Tinshill

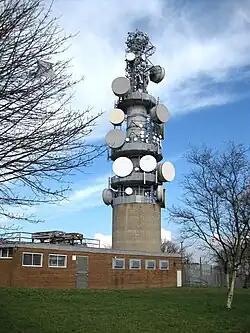
Tinshill BT Tower

Tinshill is made up of a mix of former and current local authority housing, as well as many privately built houses that were constructed around the time Tinshill estate was being developed. (Leodis Photograph ) A number of blocks of brick built council flats were also incorporated, dating from around a similar time.